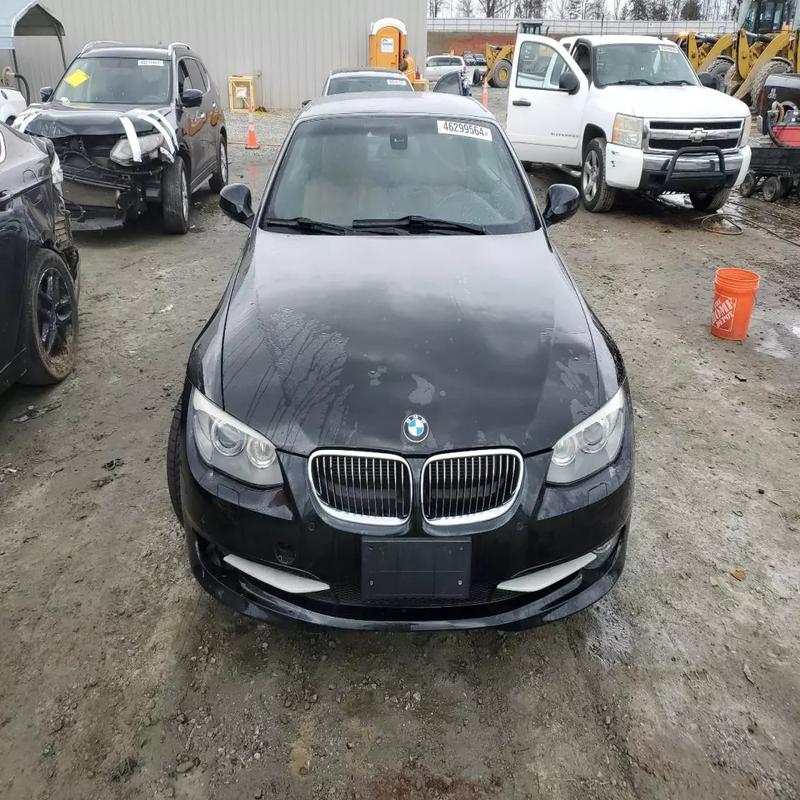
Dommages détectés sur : capot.
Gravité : mineur